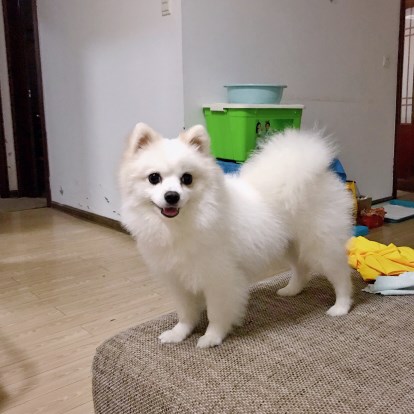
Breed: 1936-n000005-Pomeranian